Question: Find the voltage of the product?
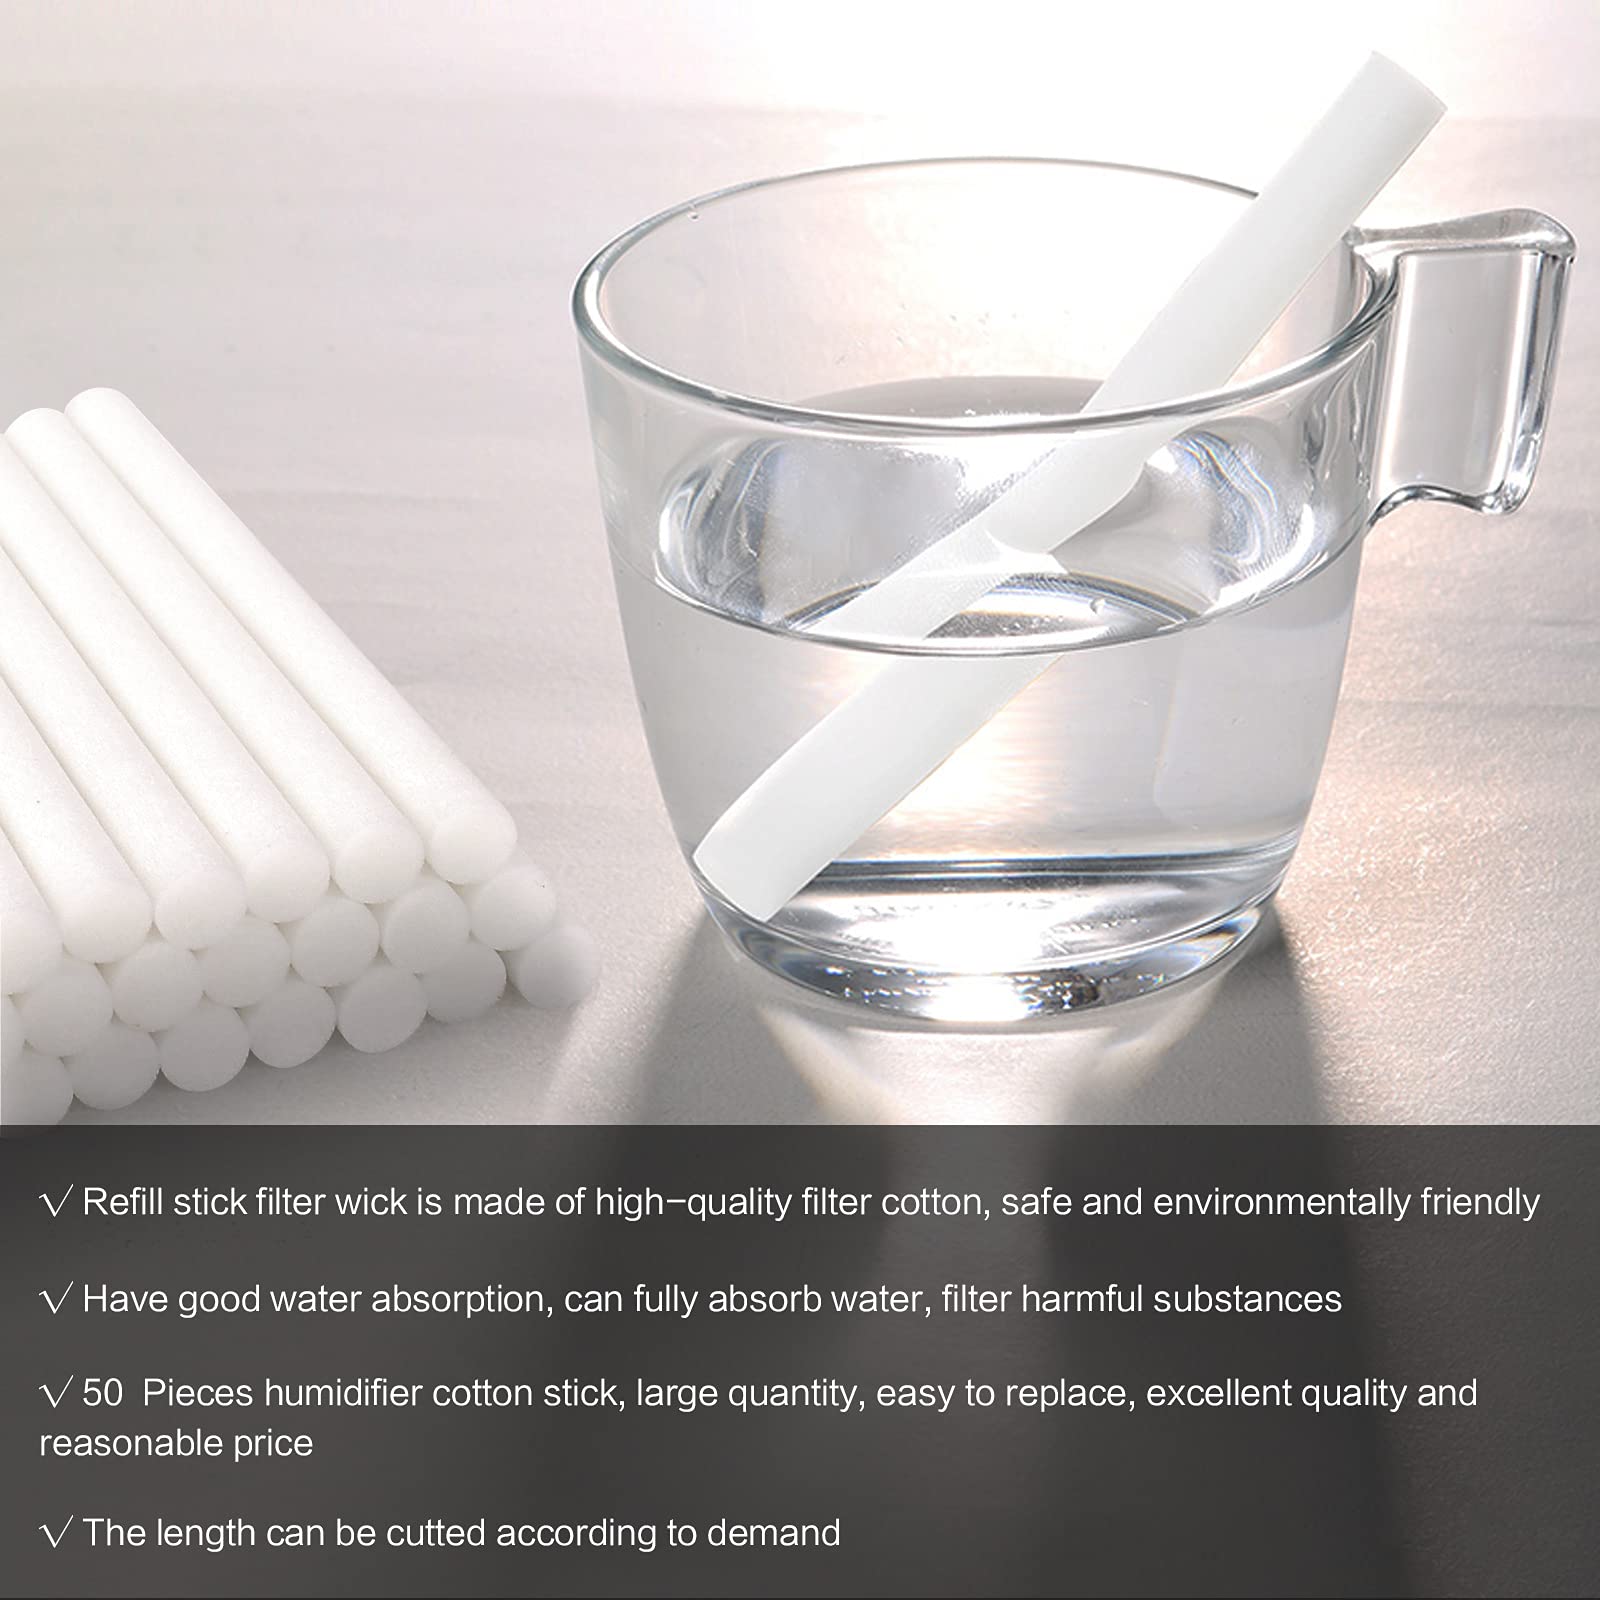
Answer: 50.0 volt